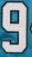
Number: 9